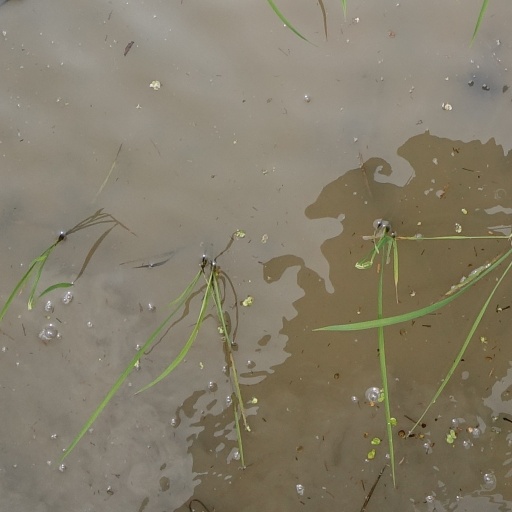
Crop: rice